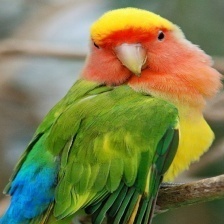
Species: ROSY FACED LOVEBIRD
Scientific name: AGAPORNIS ROSEICOLLIS